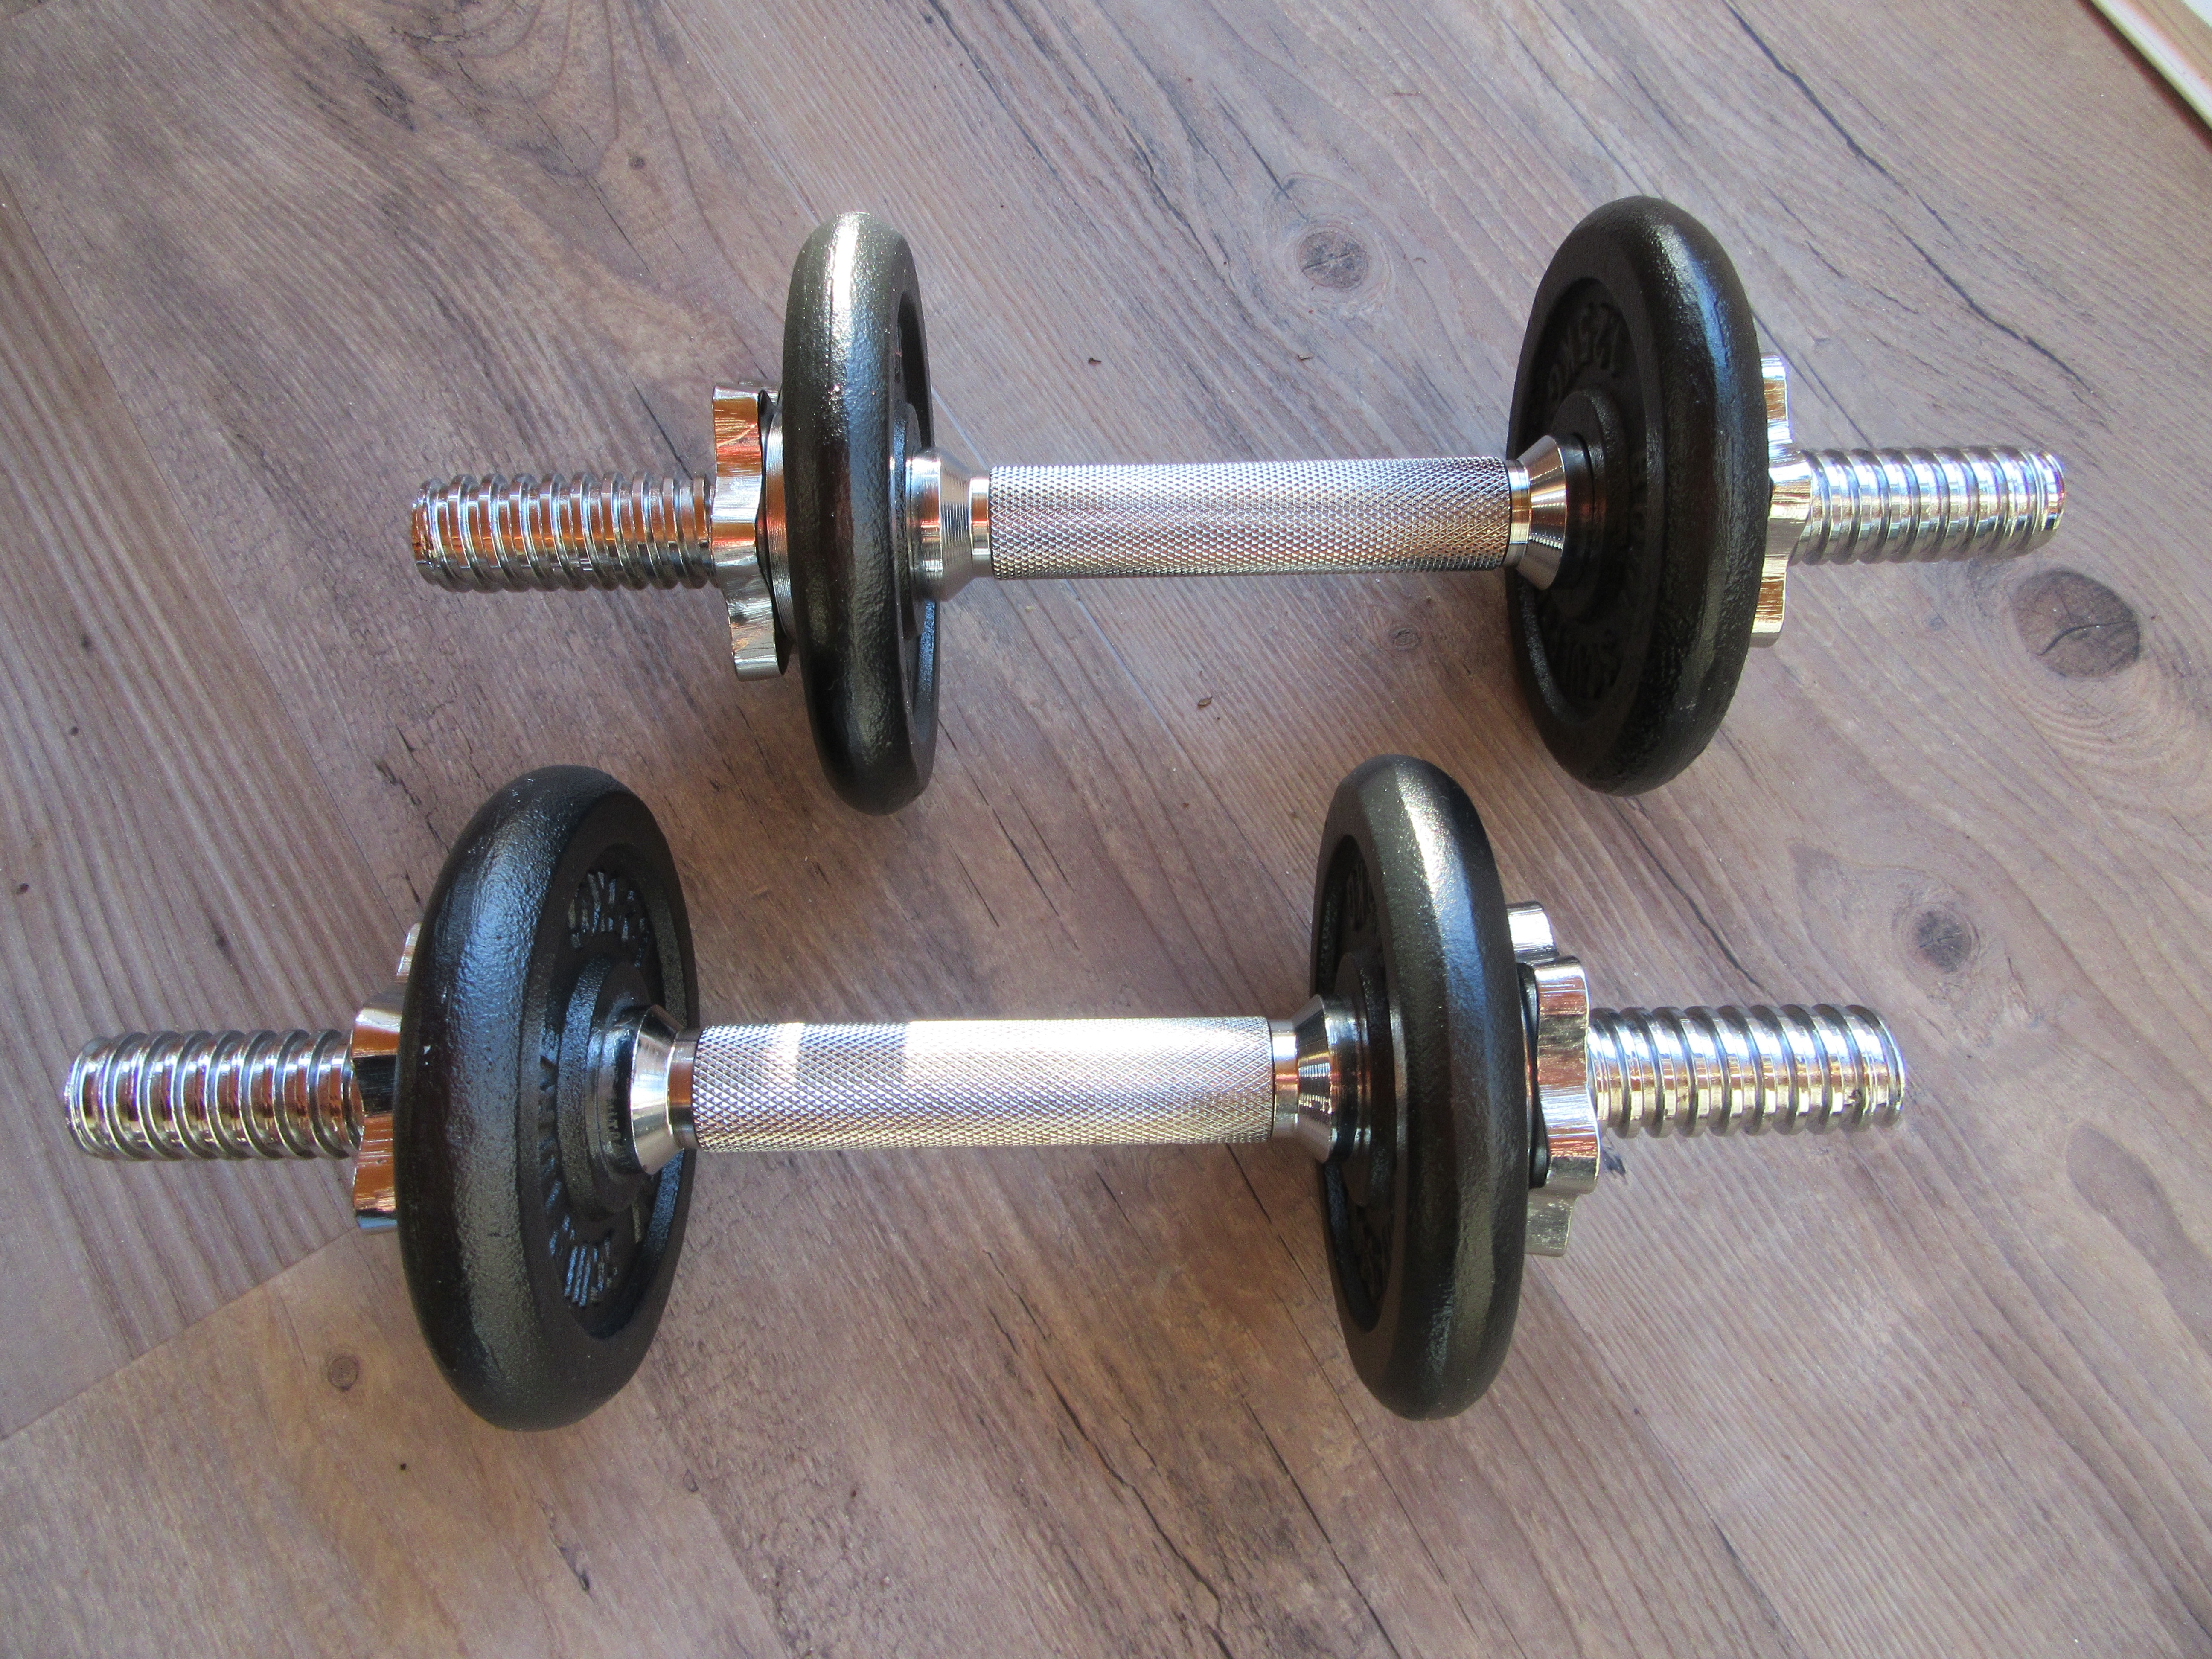
wheel, train, fitness, sports equipment, weights, strong, practice, gravity, barbell, weightlifting, pounds, exercise equipment